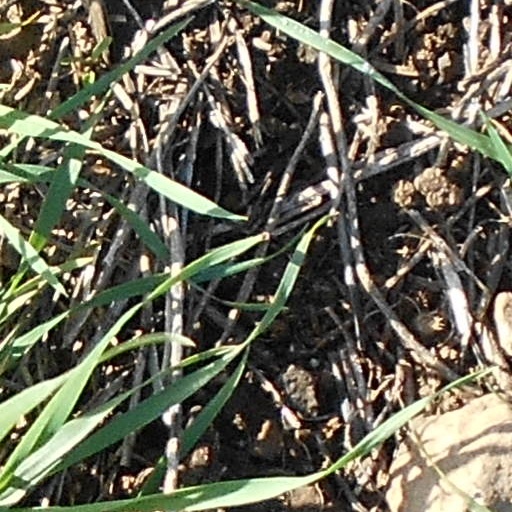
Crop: wheat